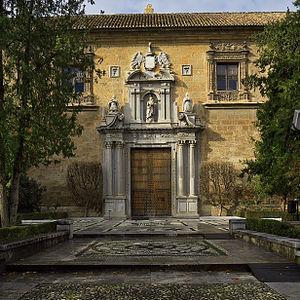
L’université de Grenade est une université publique espagnole située à Grenade qui accueille environ 80 000 étudiants. L'université a aussi des campus à Ceuta et Melilla. Fondée en 1531 par l'empereur Charles Quint, elle est l'une des universités les plus anciennes et traditionnelles en Espagne.